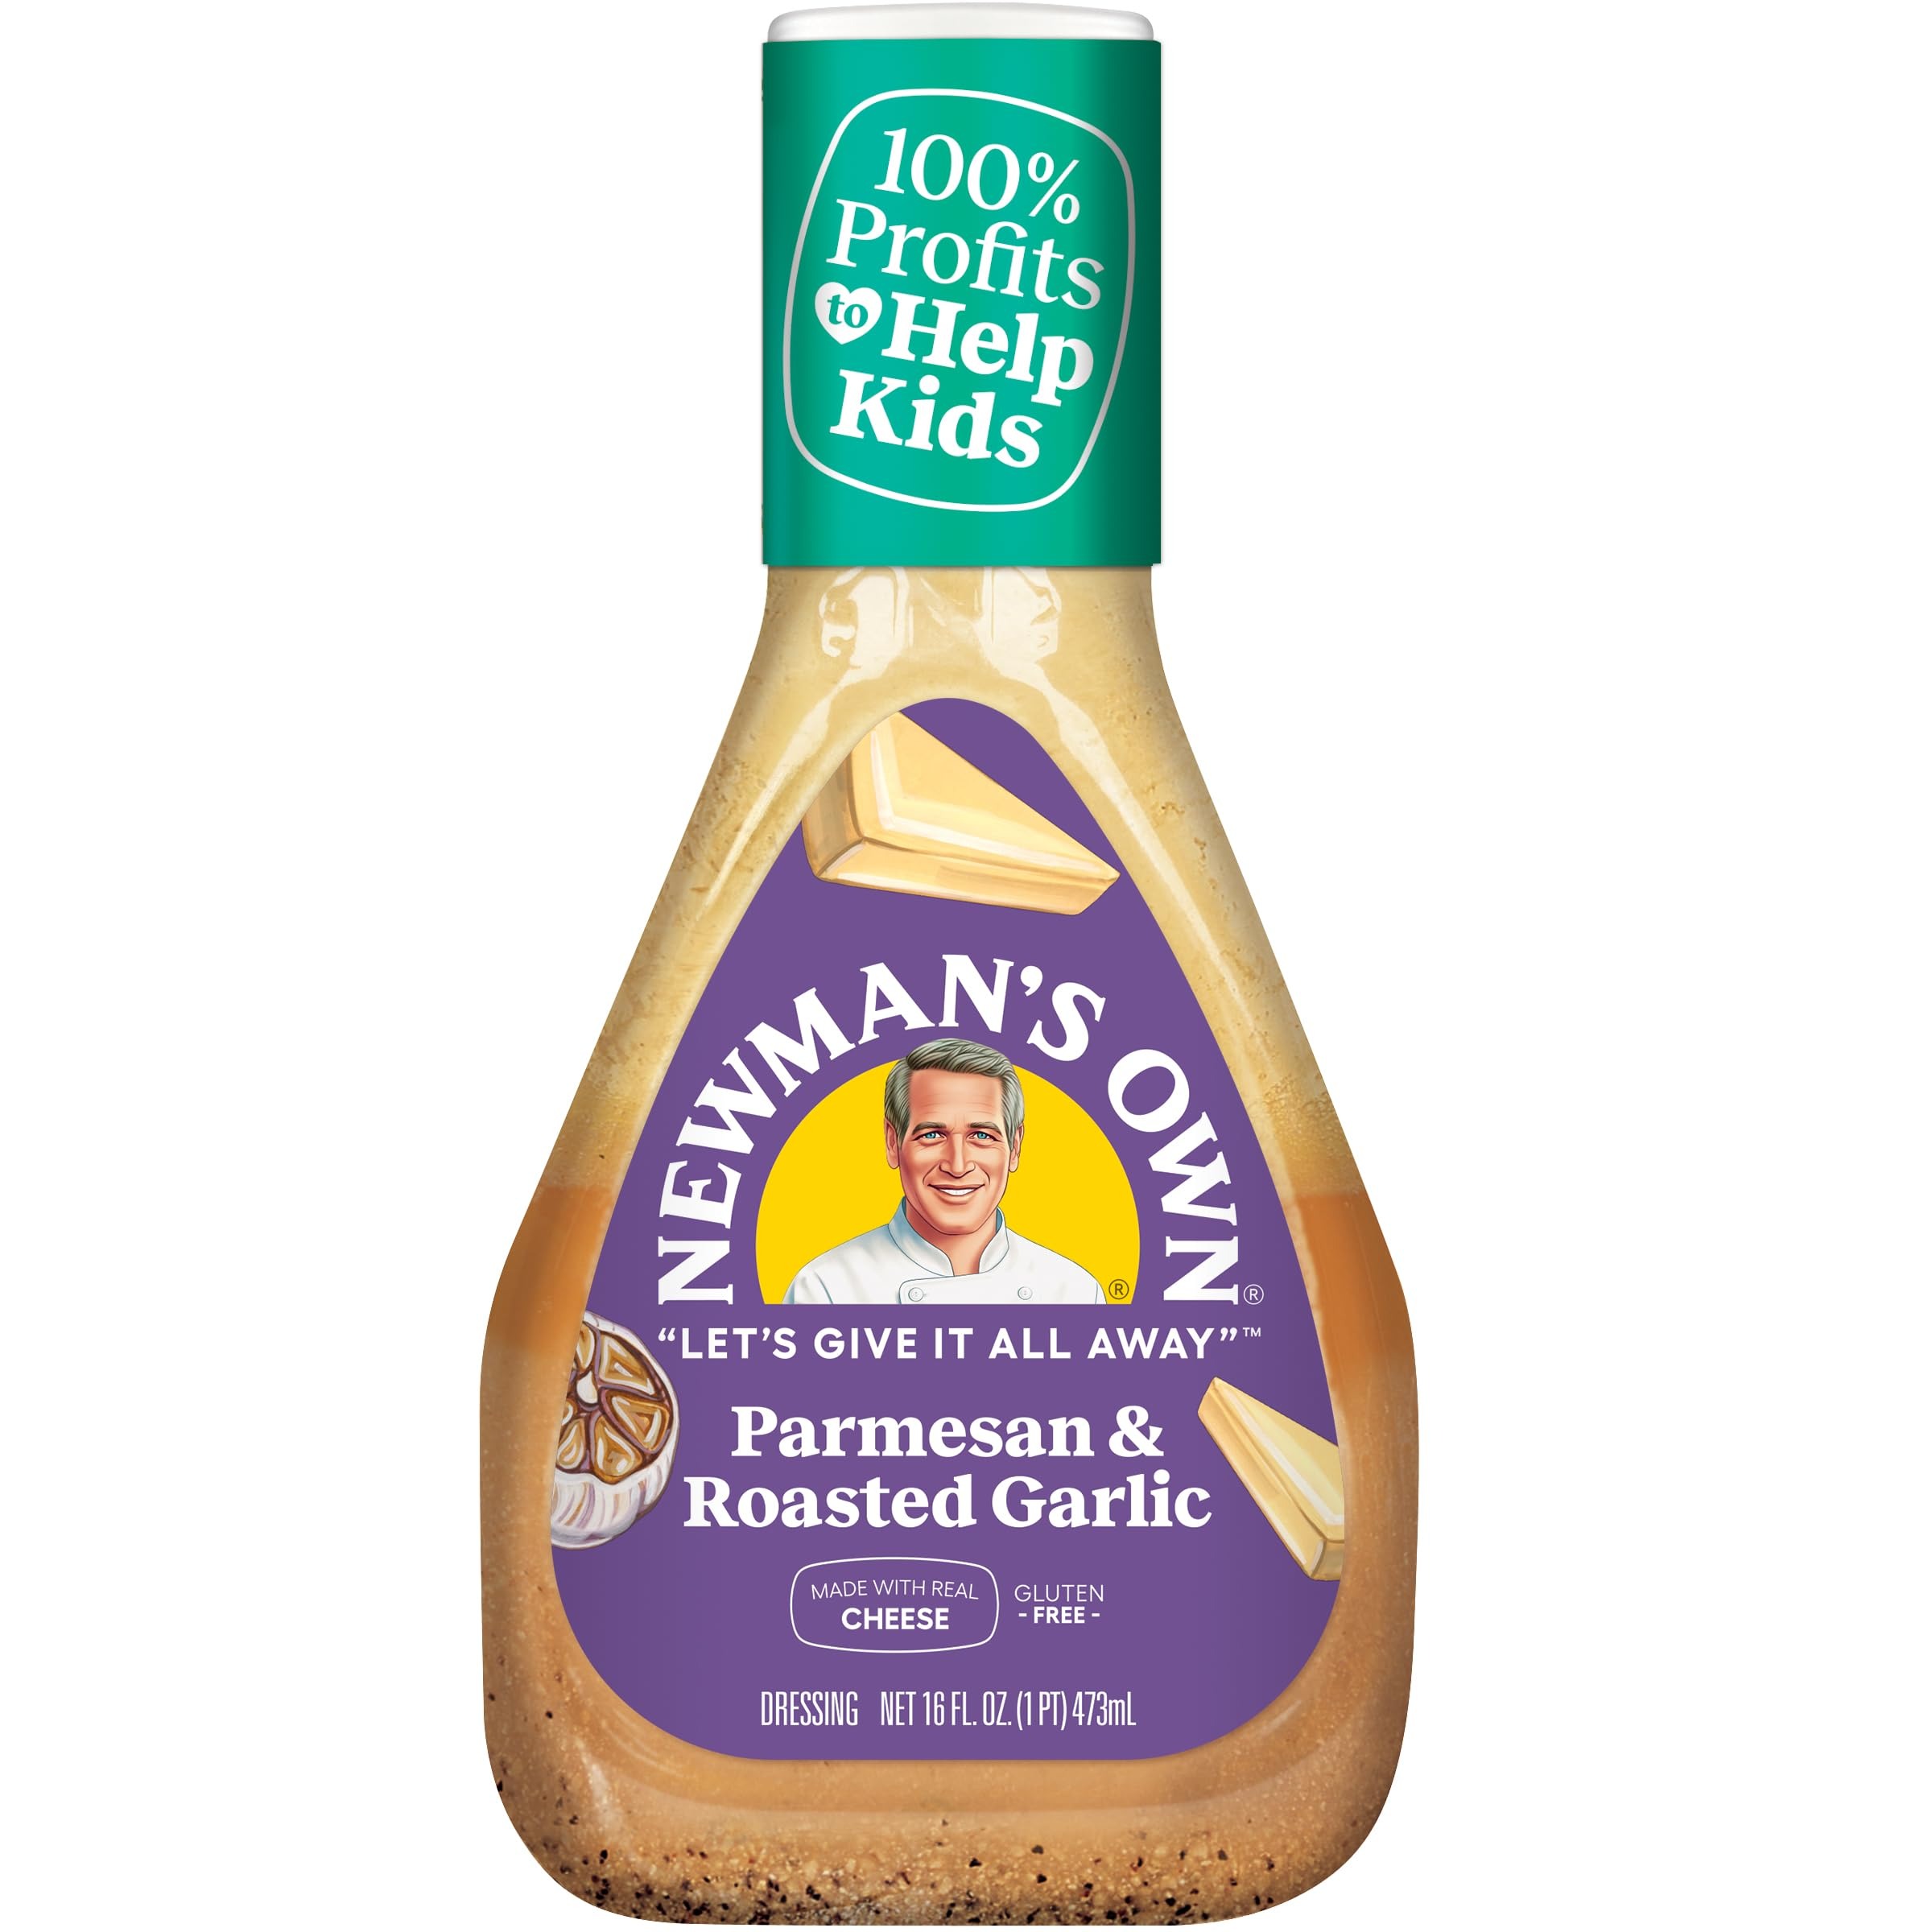
Item Name: Newman's Own Parmesan & Roasted Garlic Salad Dressing, 16-oz.
Bullet Point 1: Adds a cheesy twist to any salad with a flavor you'll love
Bullet Point 2: Gluten free
Bullet Point 3: No artificial colors or preservatives
Bullet Point 4: Delicious dressing from the brand with 35 years of salad dressing heritage
Bullet Point 5: 16 oz. PET bottle is 100% recyclable
Value: 16.0
Unit: Fl Oz

Price: 8.89